Sheikh Ubeydullah

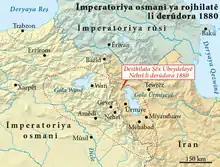
Map over uprising, 1880

As Ubeydullah prepared for an uprising against Iran, he relied on the support of the Ottomans. Sheikh Ubeydullah's troops still possessed weapons they received from the Ottomans during the Russo-Turkish war. For a while, Christian Assyrians supported the uprising because it was presented as a way to protect them from raids by Kurdish bandits, which neither the Ottomans or the Iranians were able or willing to prevent. In September 1880, Ubeydullah wrote to Joseph Cochrane, elaborating what the Qajar Empire had done to upset Kurdish tribes. In August 1880, the decision for an uprising was taken after a meeting of about 220 Kurdish chieftains. The forces of Sheikh Ubeydullah were well equipped, they had a large number of breech loading Martini rifles.